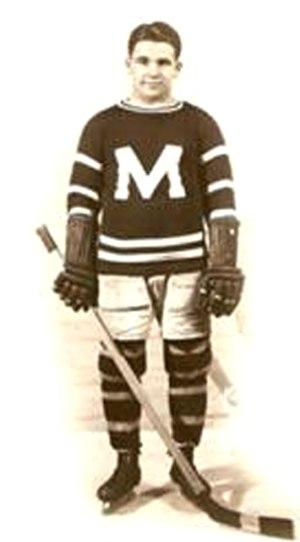
Charles A. « Dinny » Dinsmore, dit « Chuck », était un joueur de hockey sur glace professionnel canadien. Il évoluait au poste de centre.